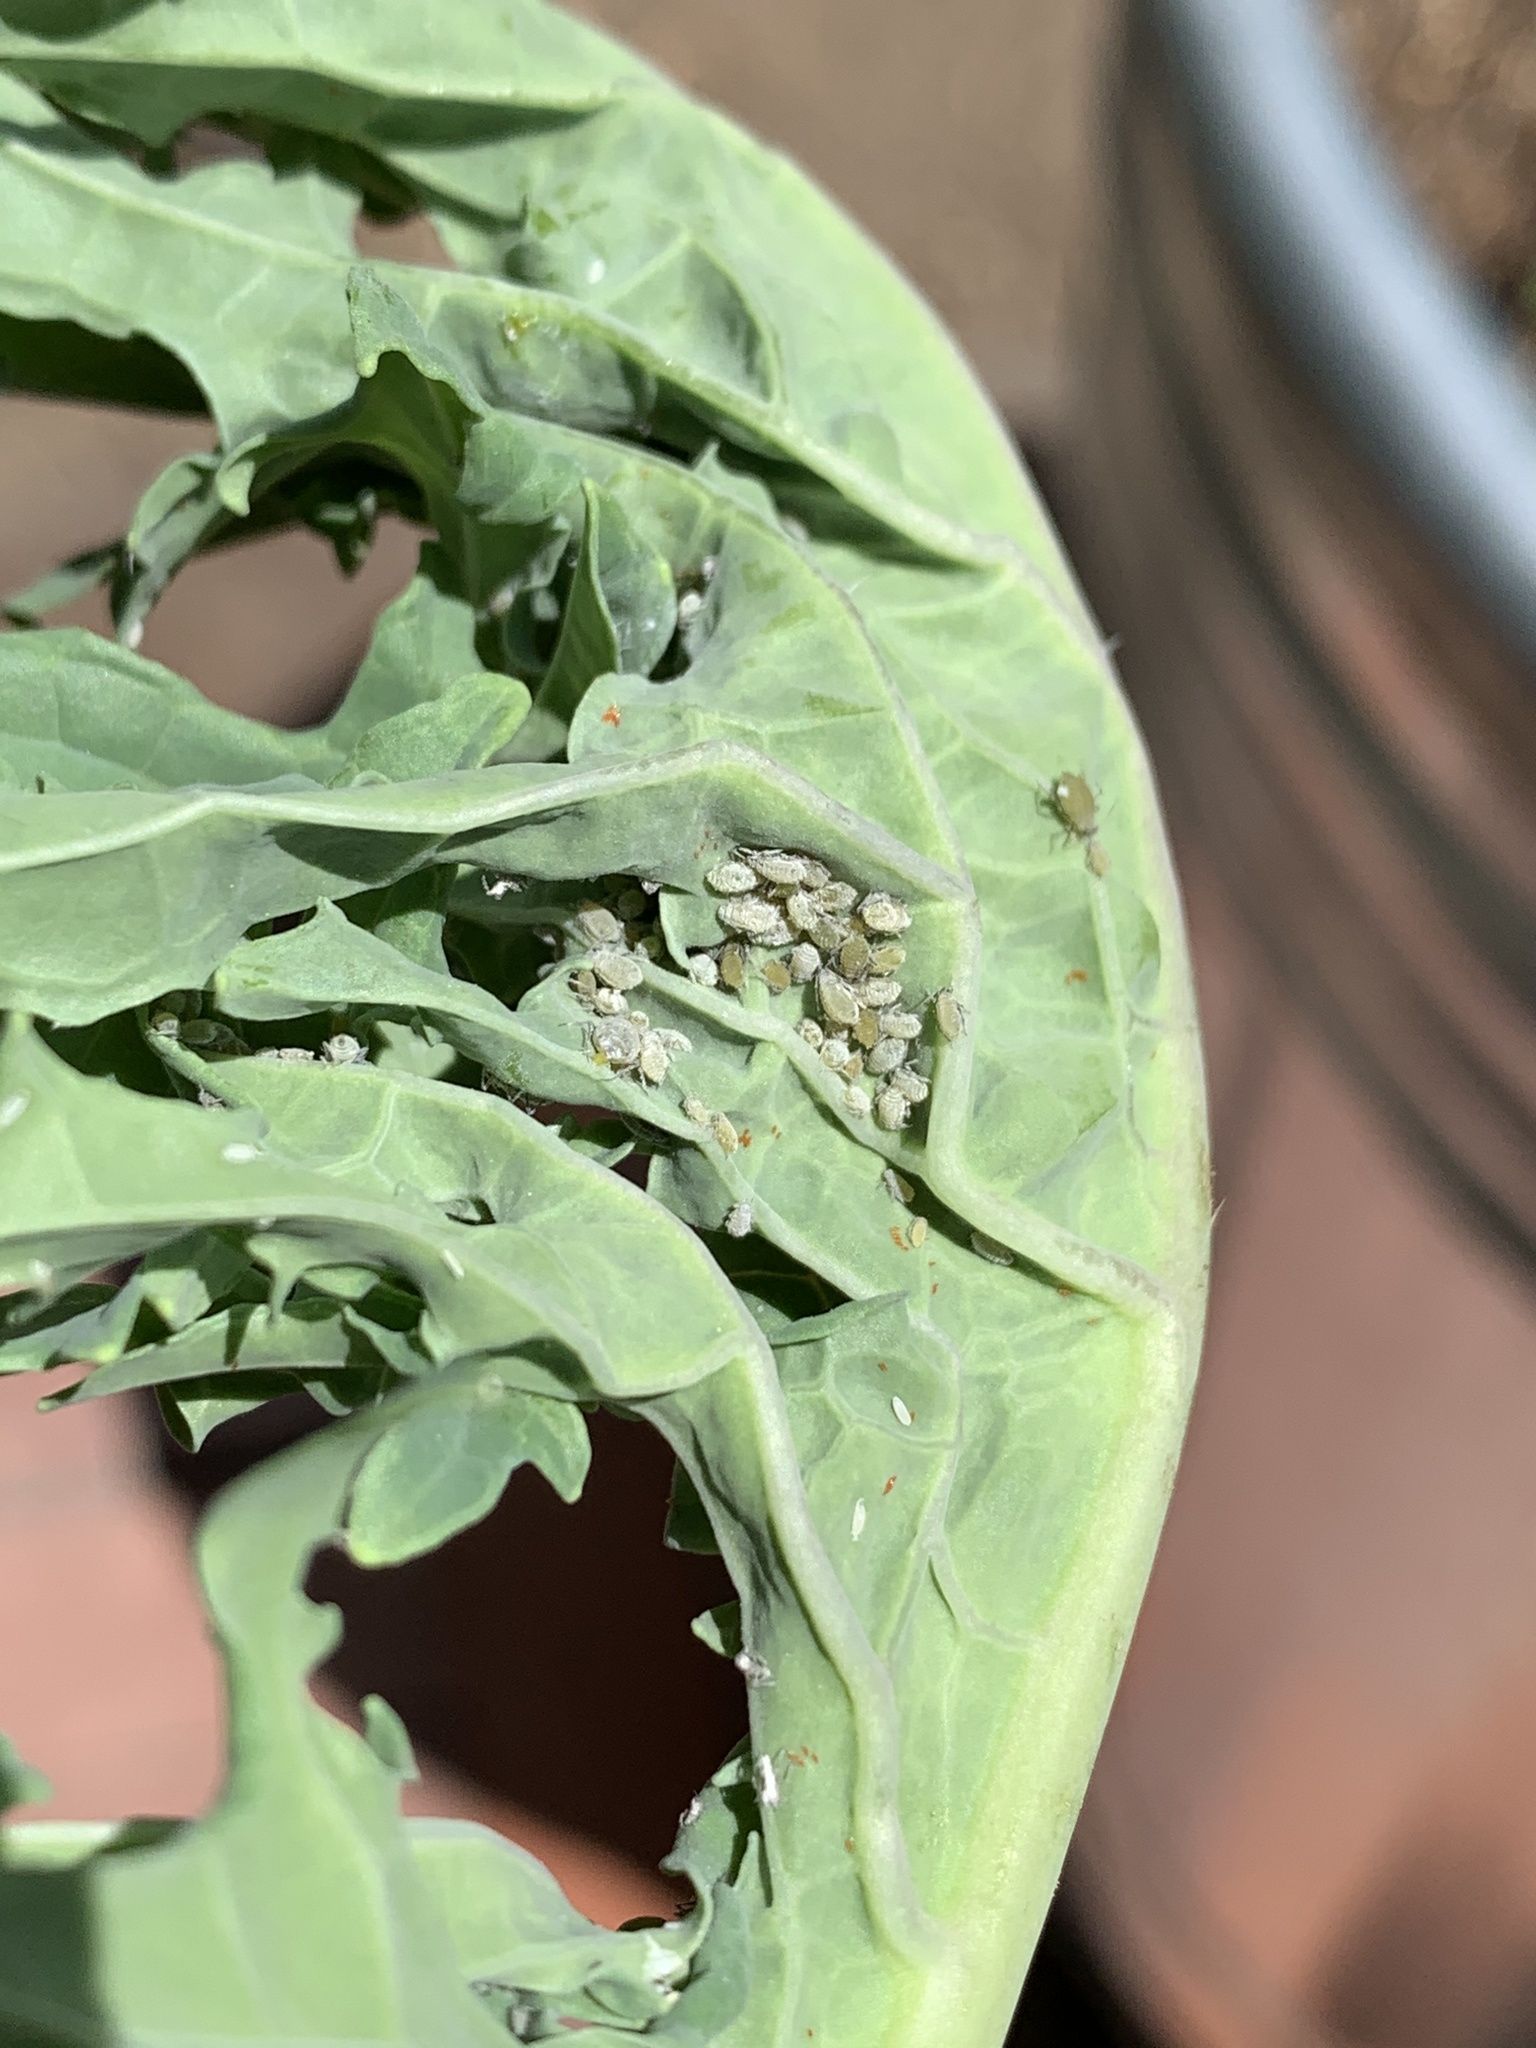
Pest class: cabbage_aphid